Guillermo Kahlo

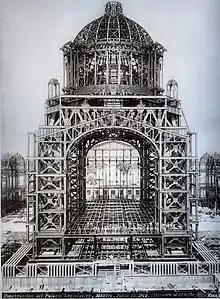

Kahlo's earliest known photograph is from 1897. His first project with Secretary of Finance José Yves Limantour was in 1900. Kahlo usually used large glass plates that measured 8in x 10in to 11in x 14in.